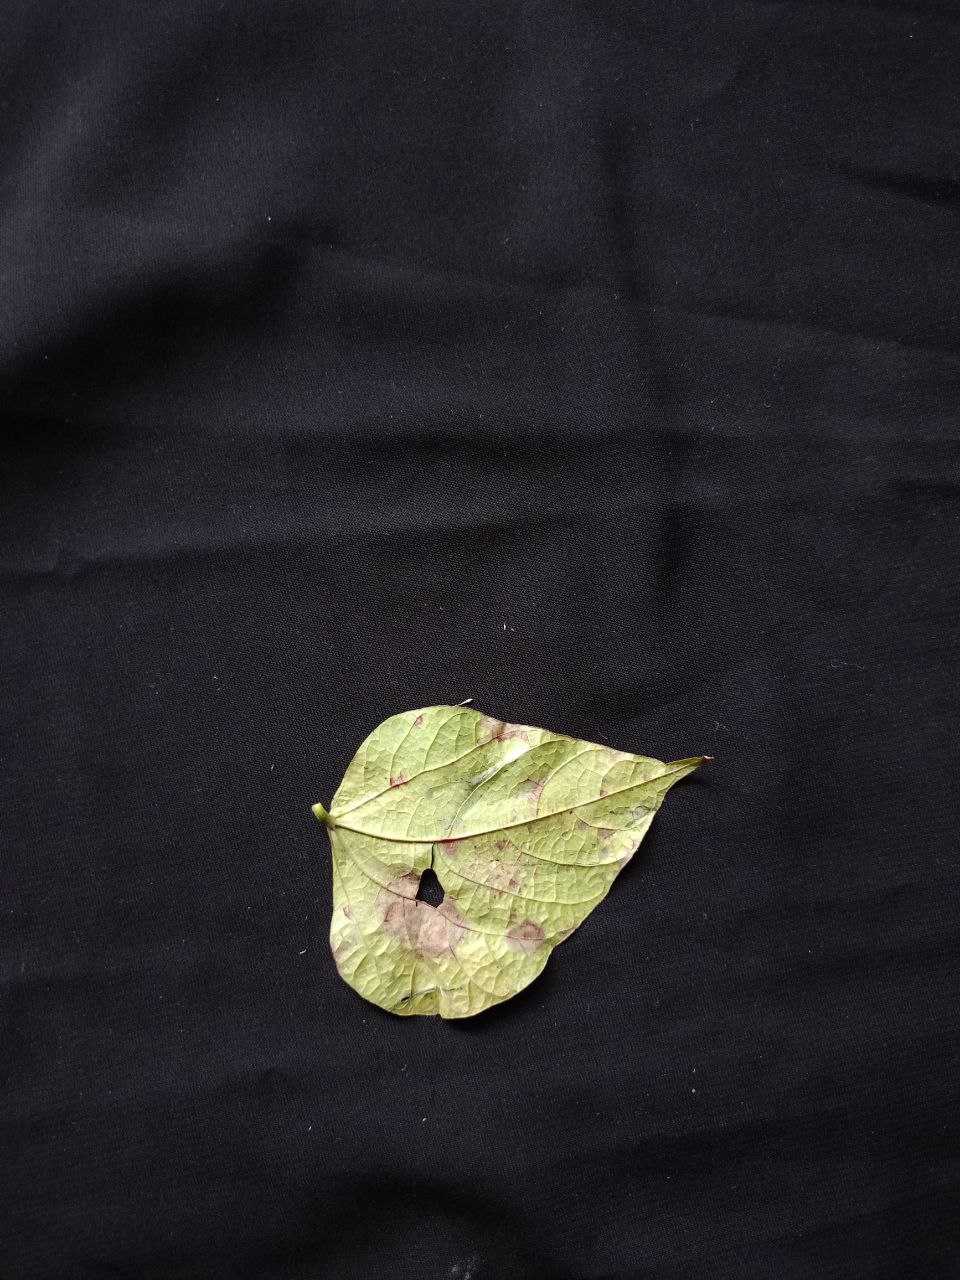
Crop: bean
Leaf condition: Blight